Collinearity equation

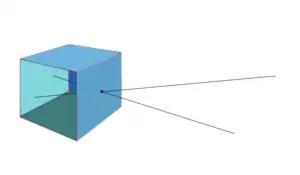
Light beams passing through the pinhole of a pinhole camera

The collinearity equations are a set of two equations, used in photogrammetry and computer stereo vision, to relate coordinates in a sensor plane (in two dimensions) to object coordinates (in three dimensions). The equations originate from the central projection of a point of the object through the optical centre of the camera to the image on the sensor plane.